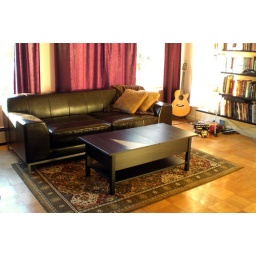
The living room, looking less like a disco floor in need of a sparkly mirror ball.